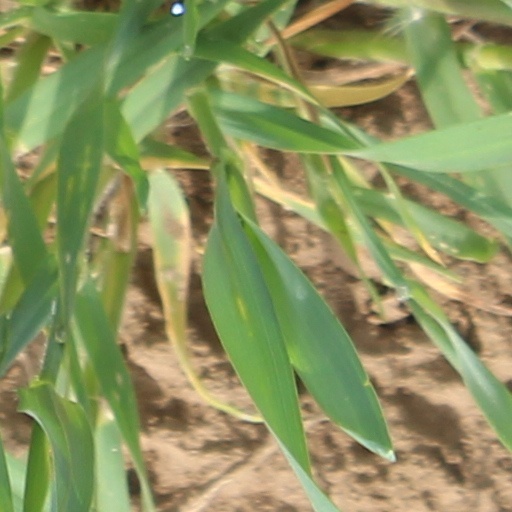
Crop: wheat